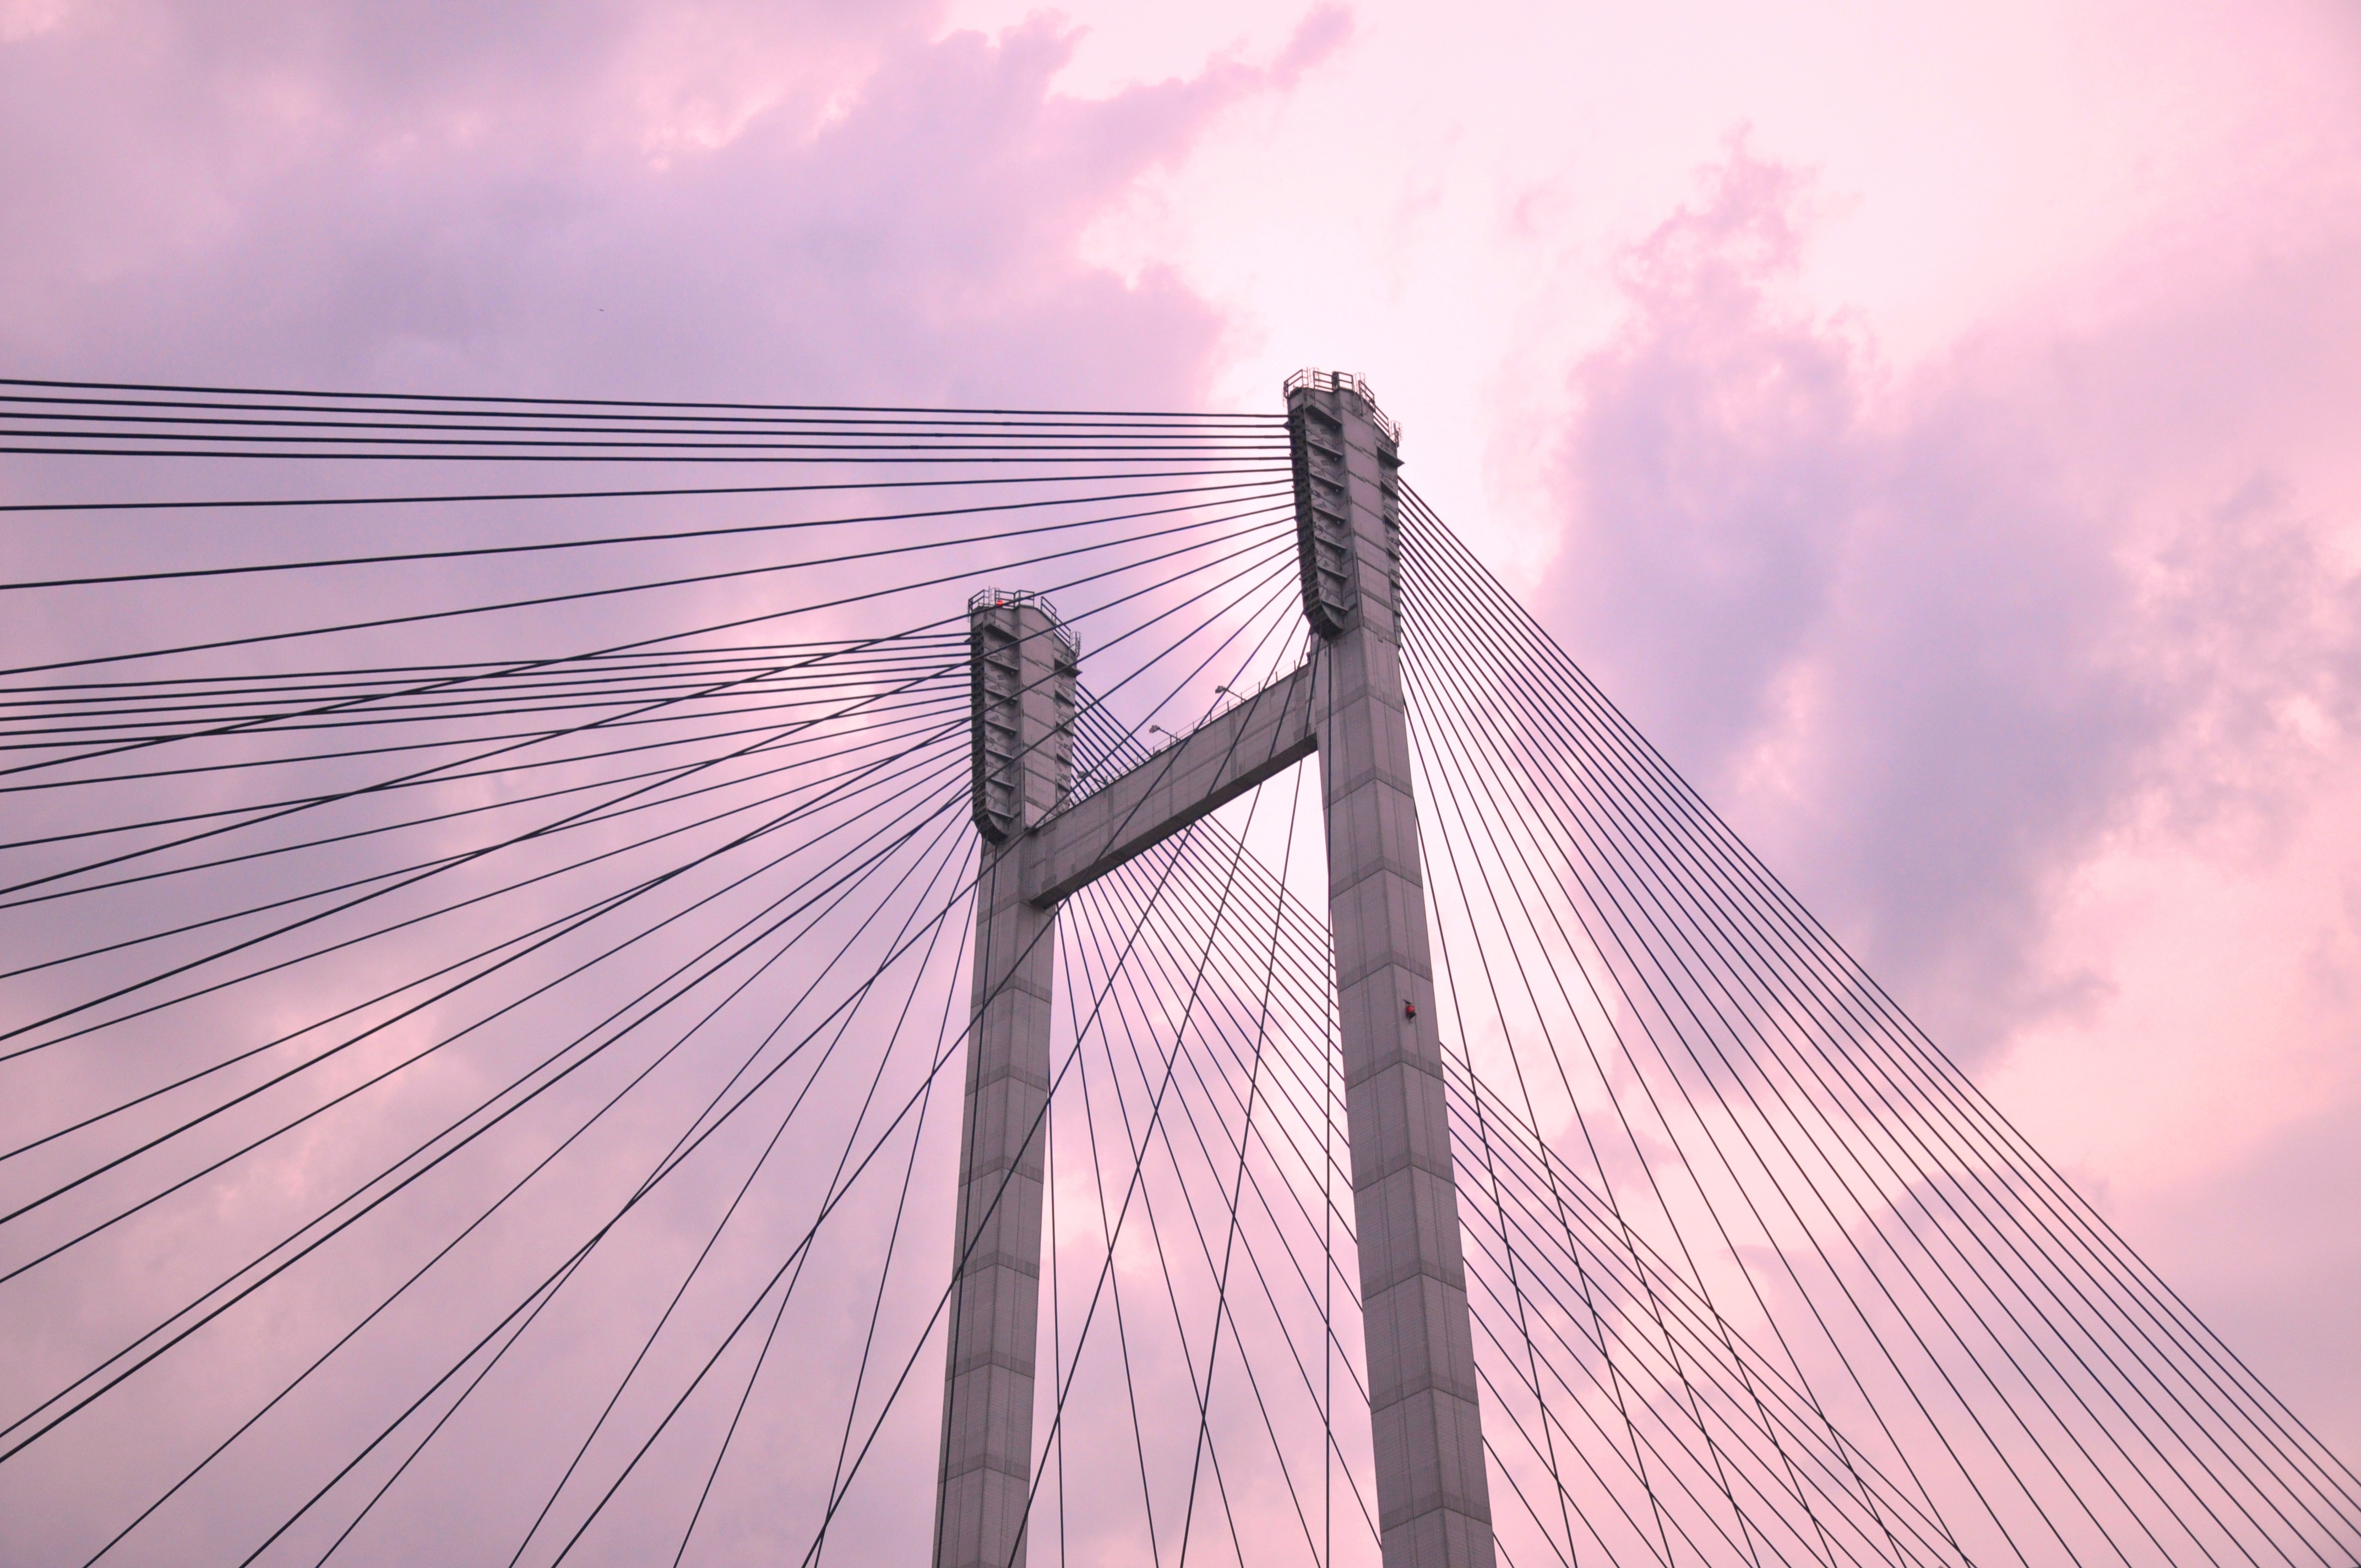
horizon, cloud, architecture, sky, sunrise, sunset, bridge, sunlight, morning, skyscraper, cable, suspension bridge, dusk, evening, construction, line, landmark, symmetry, shape, mumbai, bombay, cable stayed bridge, atmospheric phenomenon